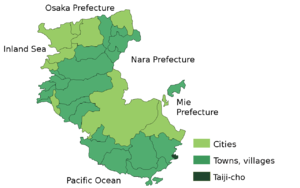
Taiji est un bourg du district de Higashimuro, dans la préfecture de Wakayama, au Japon. À la fin des années 2000, l'œuvre cinématographique américaine The Cove, Oscar du meilleur film documentaire en 2010 et traitant de la chasse annuelle aux dauphins de Taiji, l'a rendu célèbre dans le monde entier.